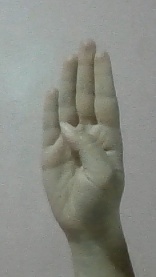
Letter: kaaf